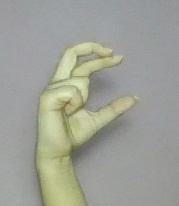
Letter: thal